History of newspapers in Korea

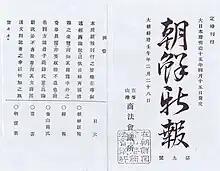

The history of modern newspapers in Korea begins in the Joseon period, with the publication of the Japanese newspaper "Chōsen Shinpō" on December 10, 1881. It was the first modern newspaper to be published in Korea. Japan's own first newspaper, the 1861 "", was published in English by an Englishman. Twelve issues of the "Chōsen Shinpō" are known to exist. Its articles are published mostly in Japanese or Classical Chinese (which educated Koreans would have been able to read), but it did have one article that was known to have been published in the Korean script Hangul.